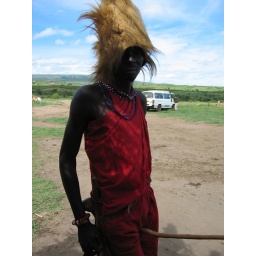
134 maasai warrior in a lion hat